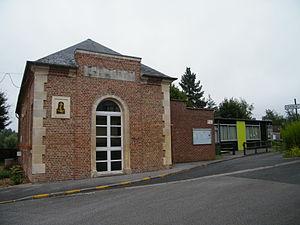
Bâtiments communaux.
Blangy-Tronville est une commune française située dans le département de la Somme en région Hauts-de-France.
La liste des mémoriaux et cimetières militaires du département de la Somme répertorie les cimetières militaires, les mémoriaux ainsi que les stèles, plaques commémoratives et autres monuments qui honorent la mémoire des morts aux combats, des victimes de bombardements ou d’exactions de l'ennemi ainsi que celle de personnels de santé, de chefs militaires ou politiques pendant :